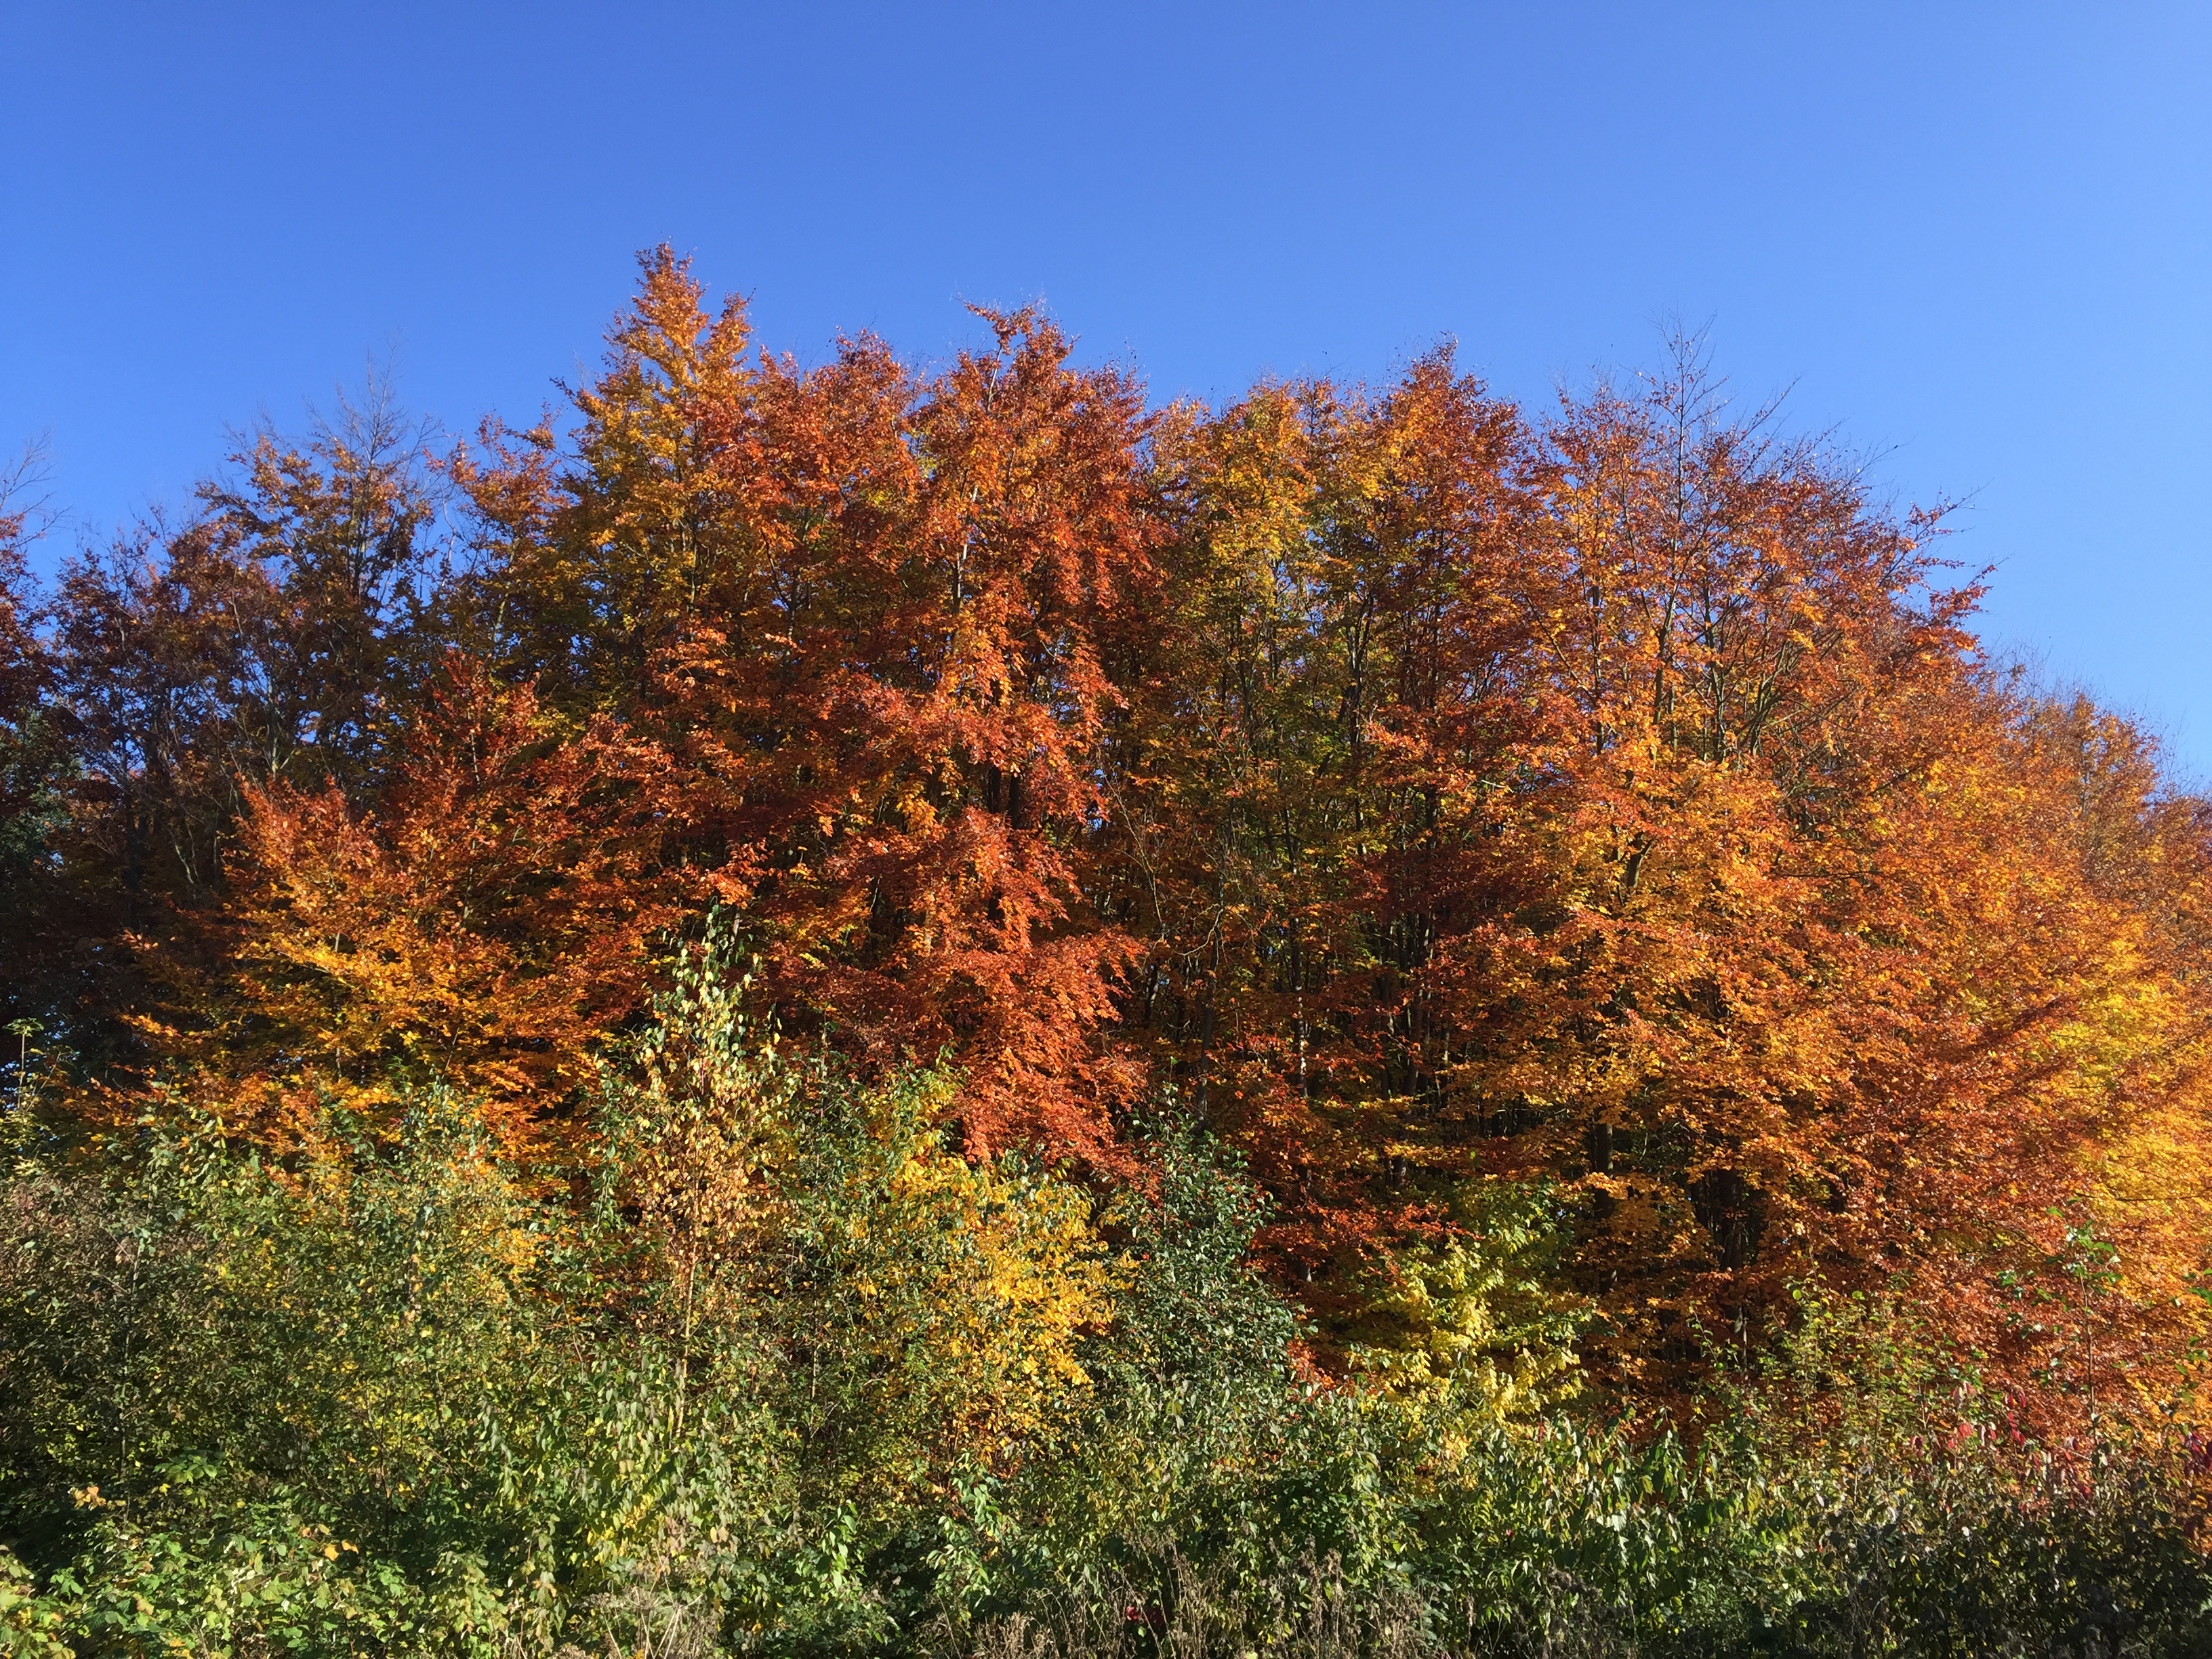
tree, forest, plant, meadow, prairie, leaf, autumn, season, trees, deciduous, woodland, fall color, larch, ecosystem, golden autumn, colorful leaves, biome, woody plant, temperate broadleaf and mixed forest, temperate coniferous forest, land plant